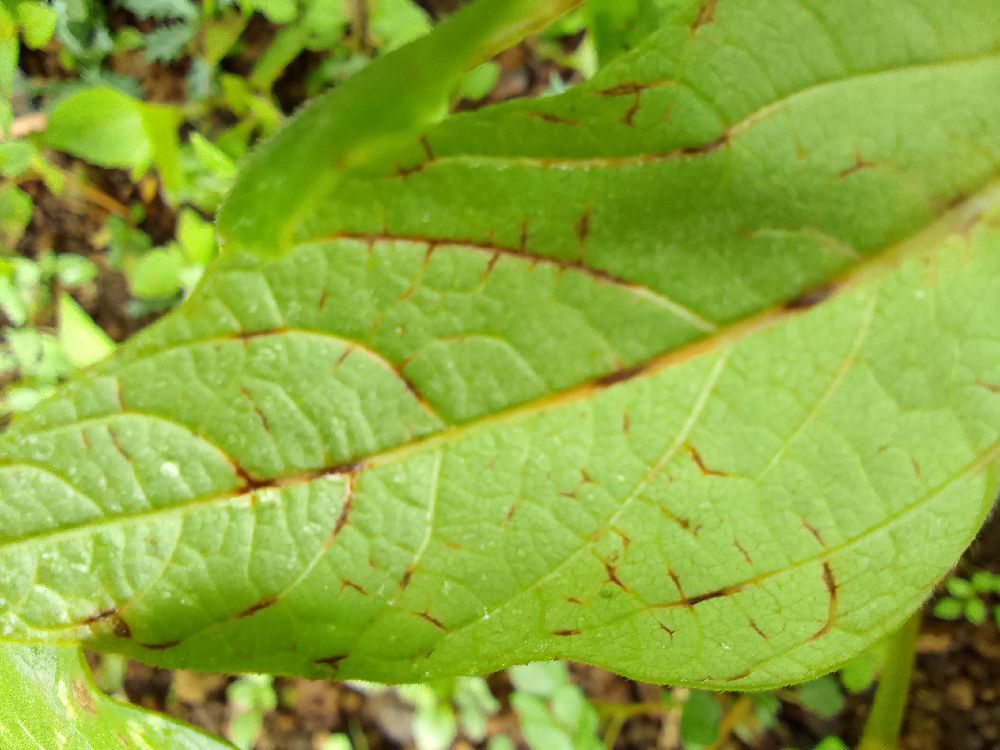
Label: anthracnose